George Topping

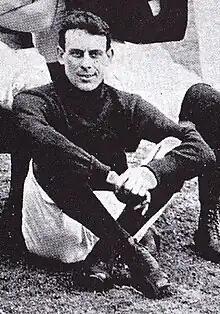
Topping in 1908

George Thomas Dungate Topping (27 August 1881 – 17 November 1958) was an Australian rules footballer and umpire in the Victorian Football League.